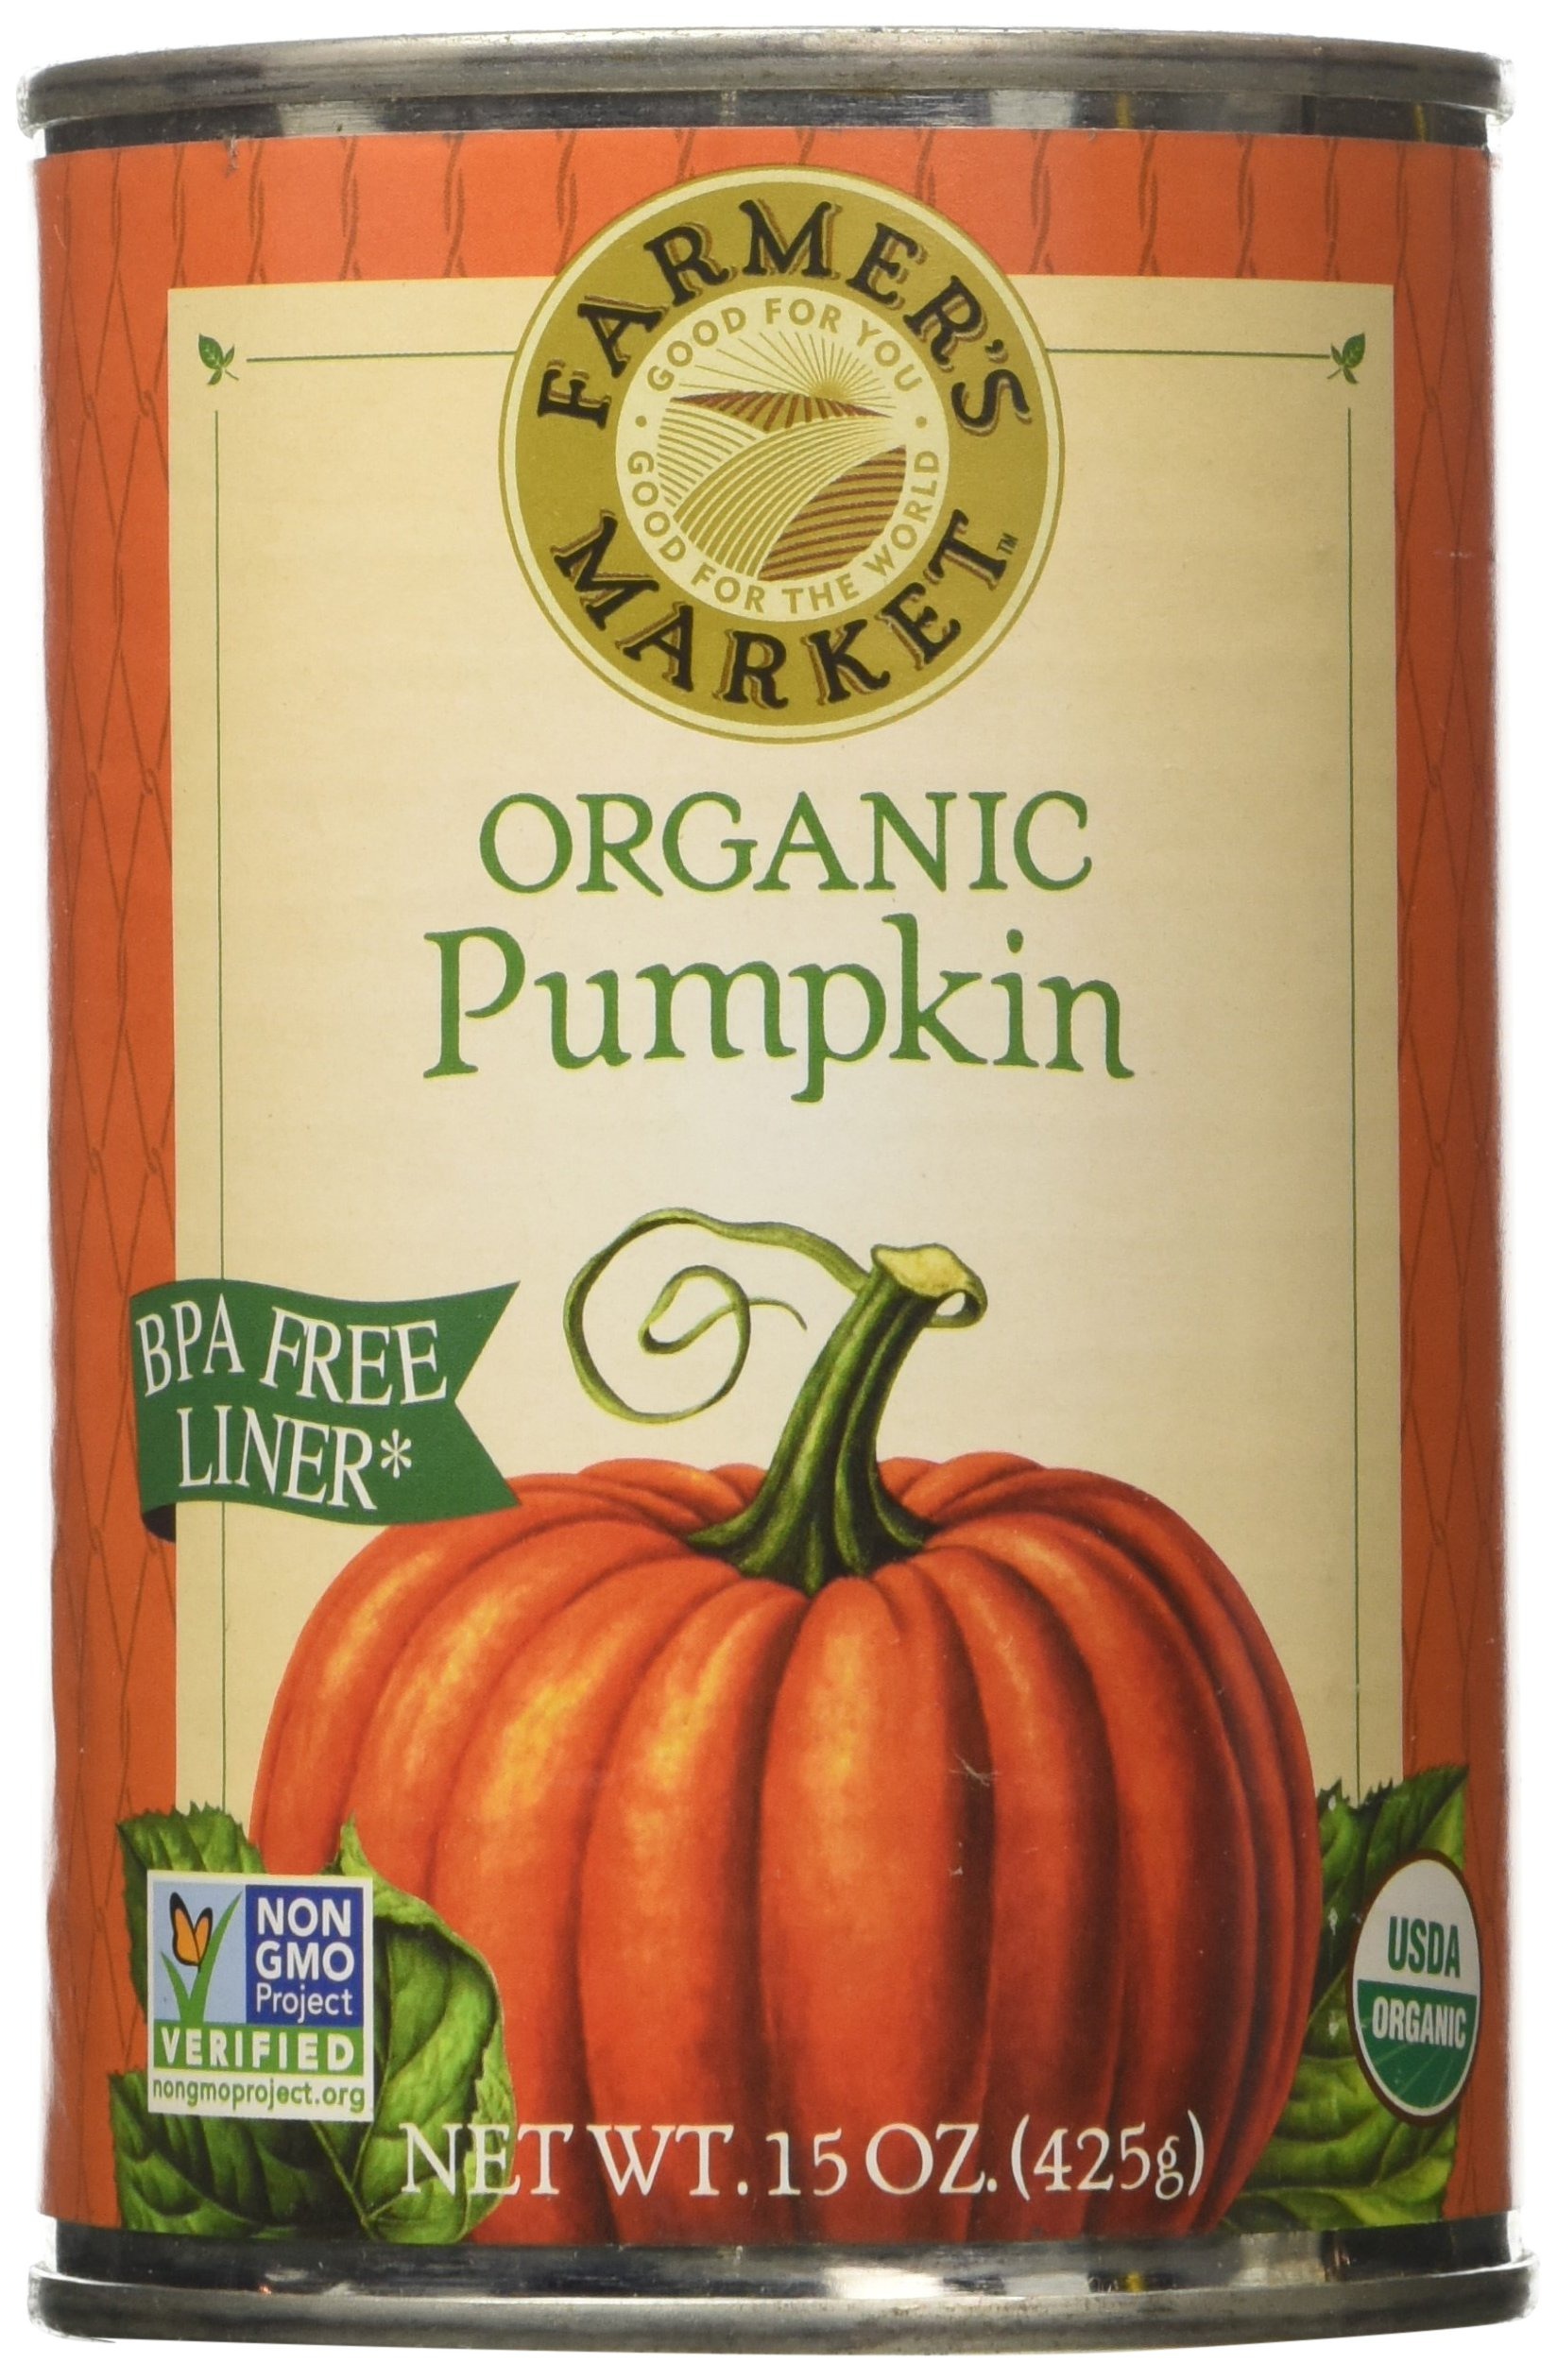
Item Name: Farmer's Market Organic Canned Pumpkin -- 15 oz (1 can)
Value: 15.0
Unit: Ounce

Price: 3.99